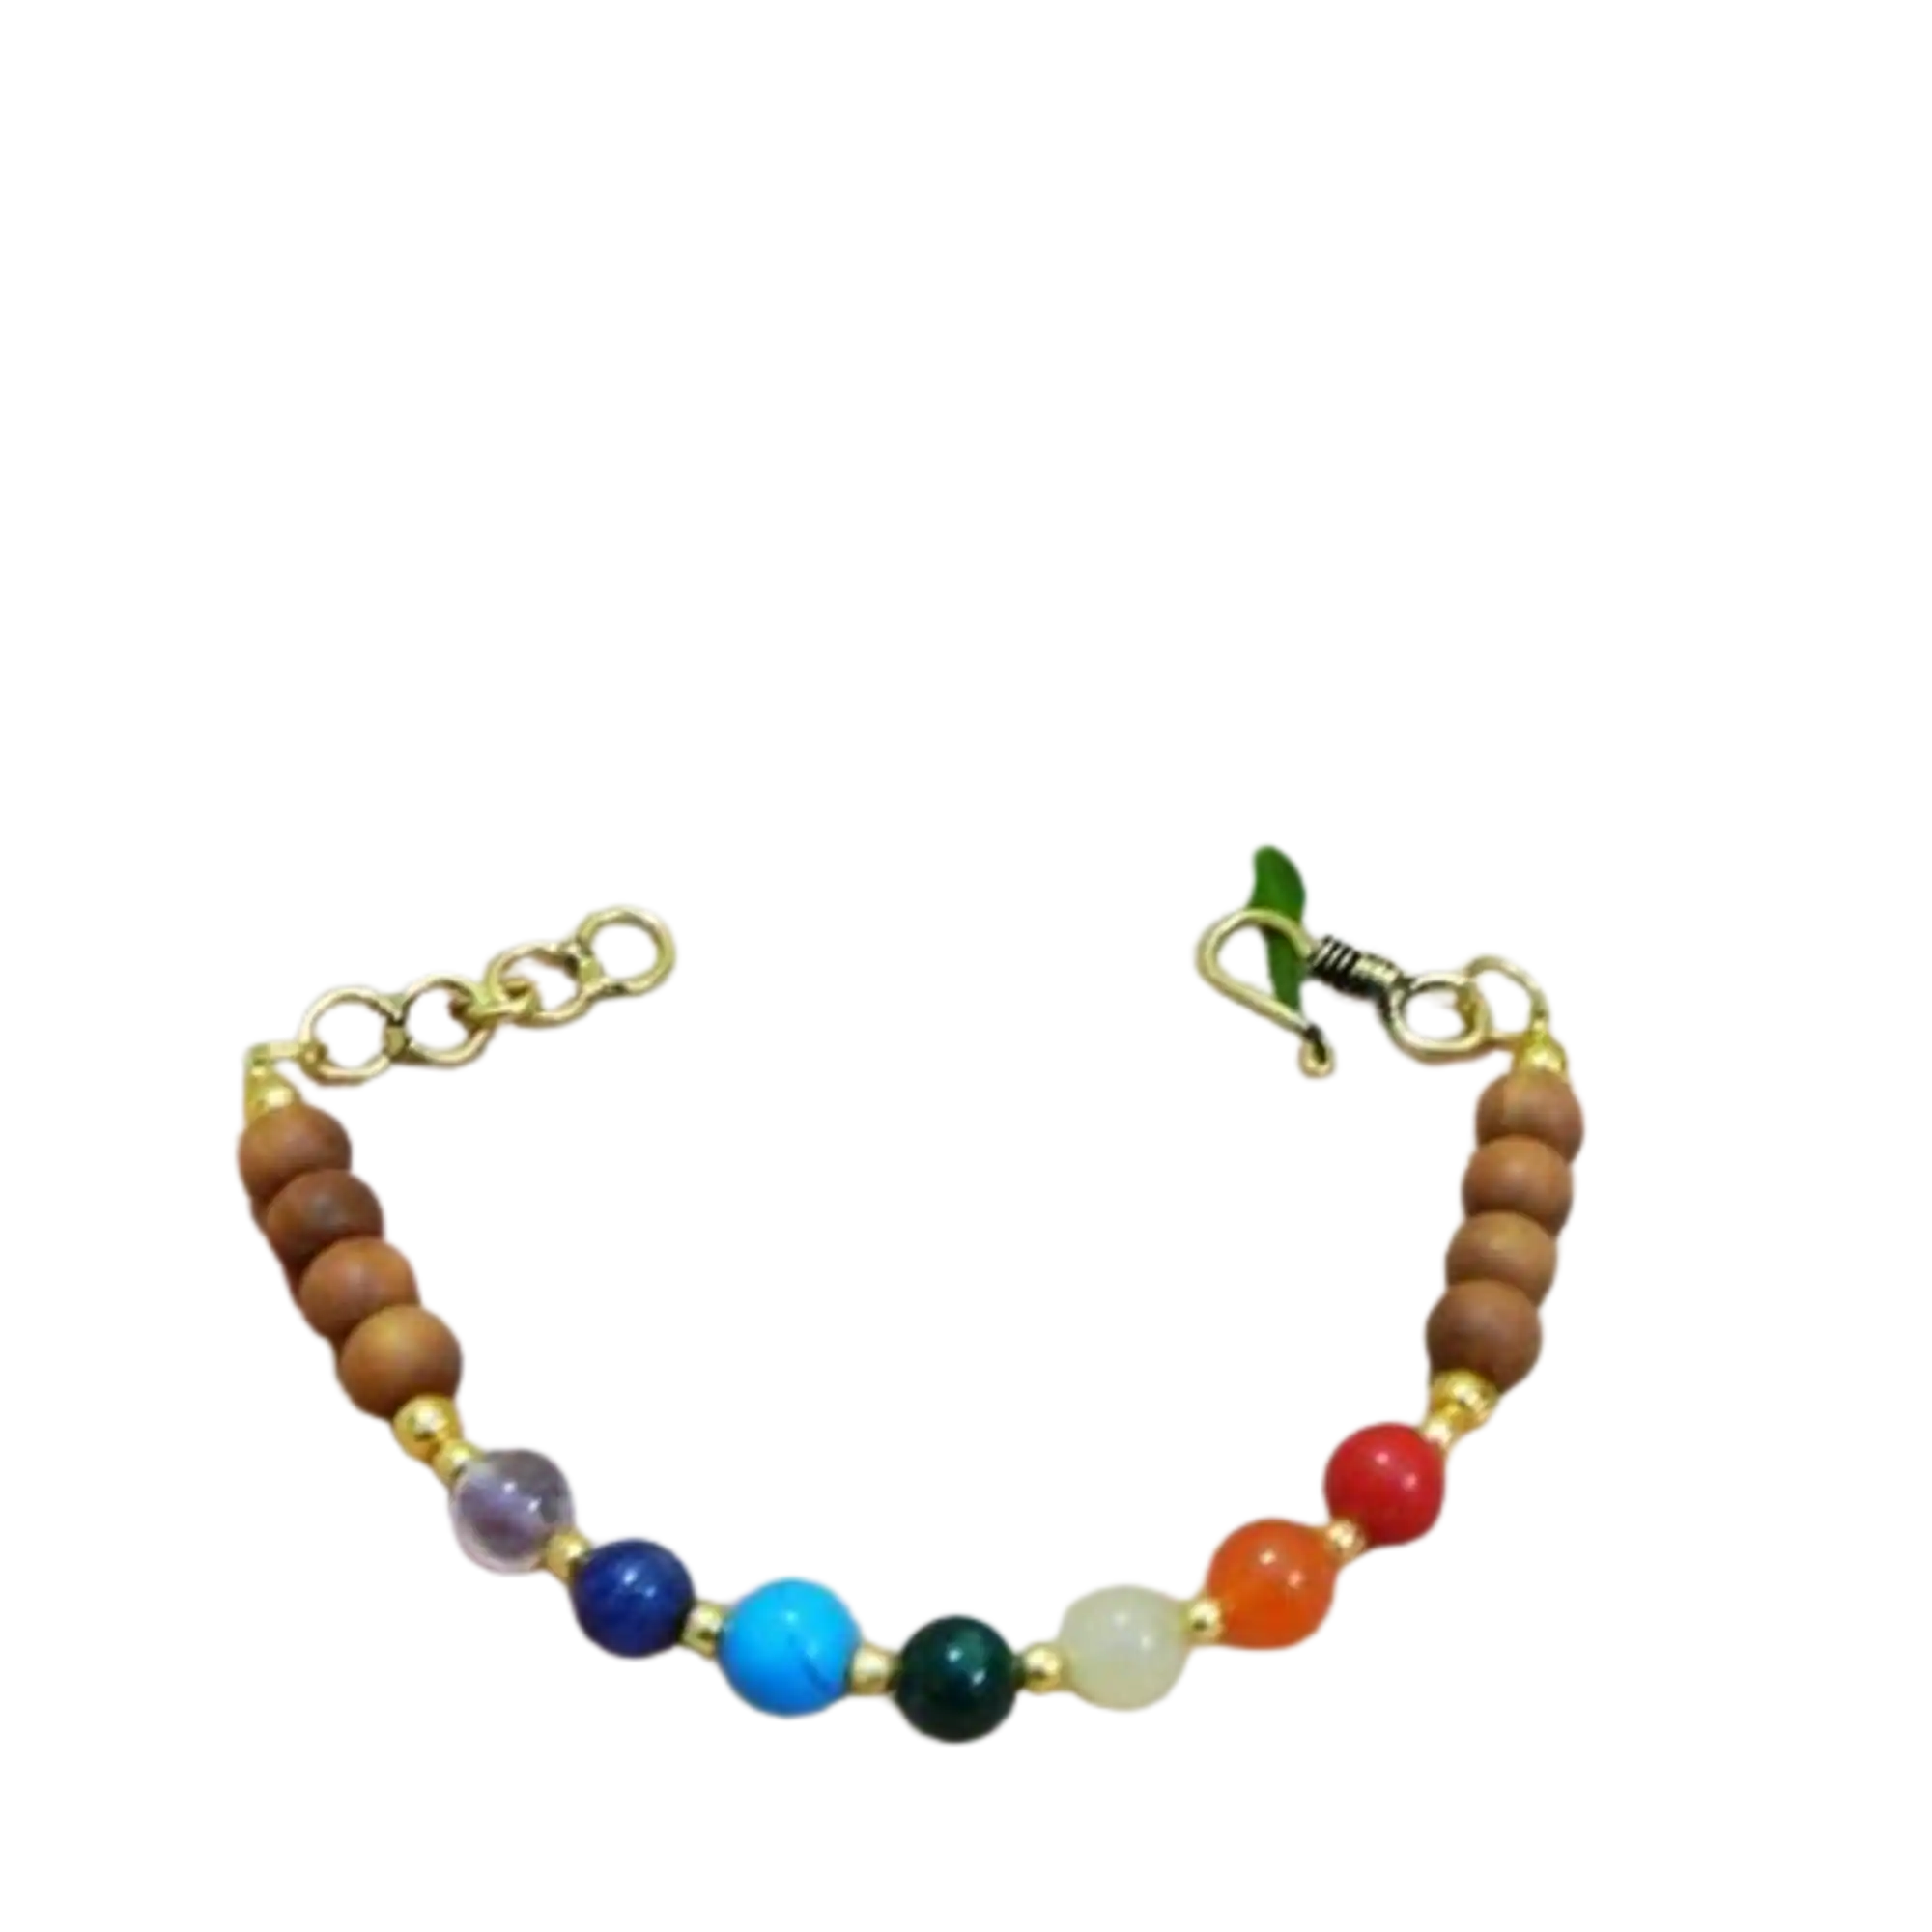
Jaya Vision Enterprises 7 Color gemstone beads with Sandal Wood chain Bracelet
Type: Bracelets
Brand: JAYA VISION ENTERPRISES
Price: Rs. 487
7 Color Gemstone Beads Bracelet and Gold Polish Copper metal Finding beads.7 Chakra Sandal wood bracelet.